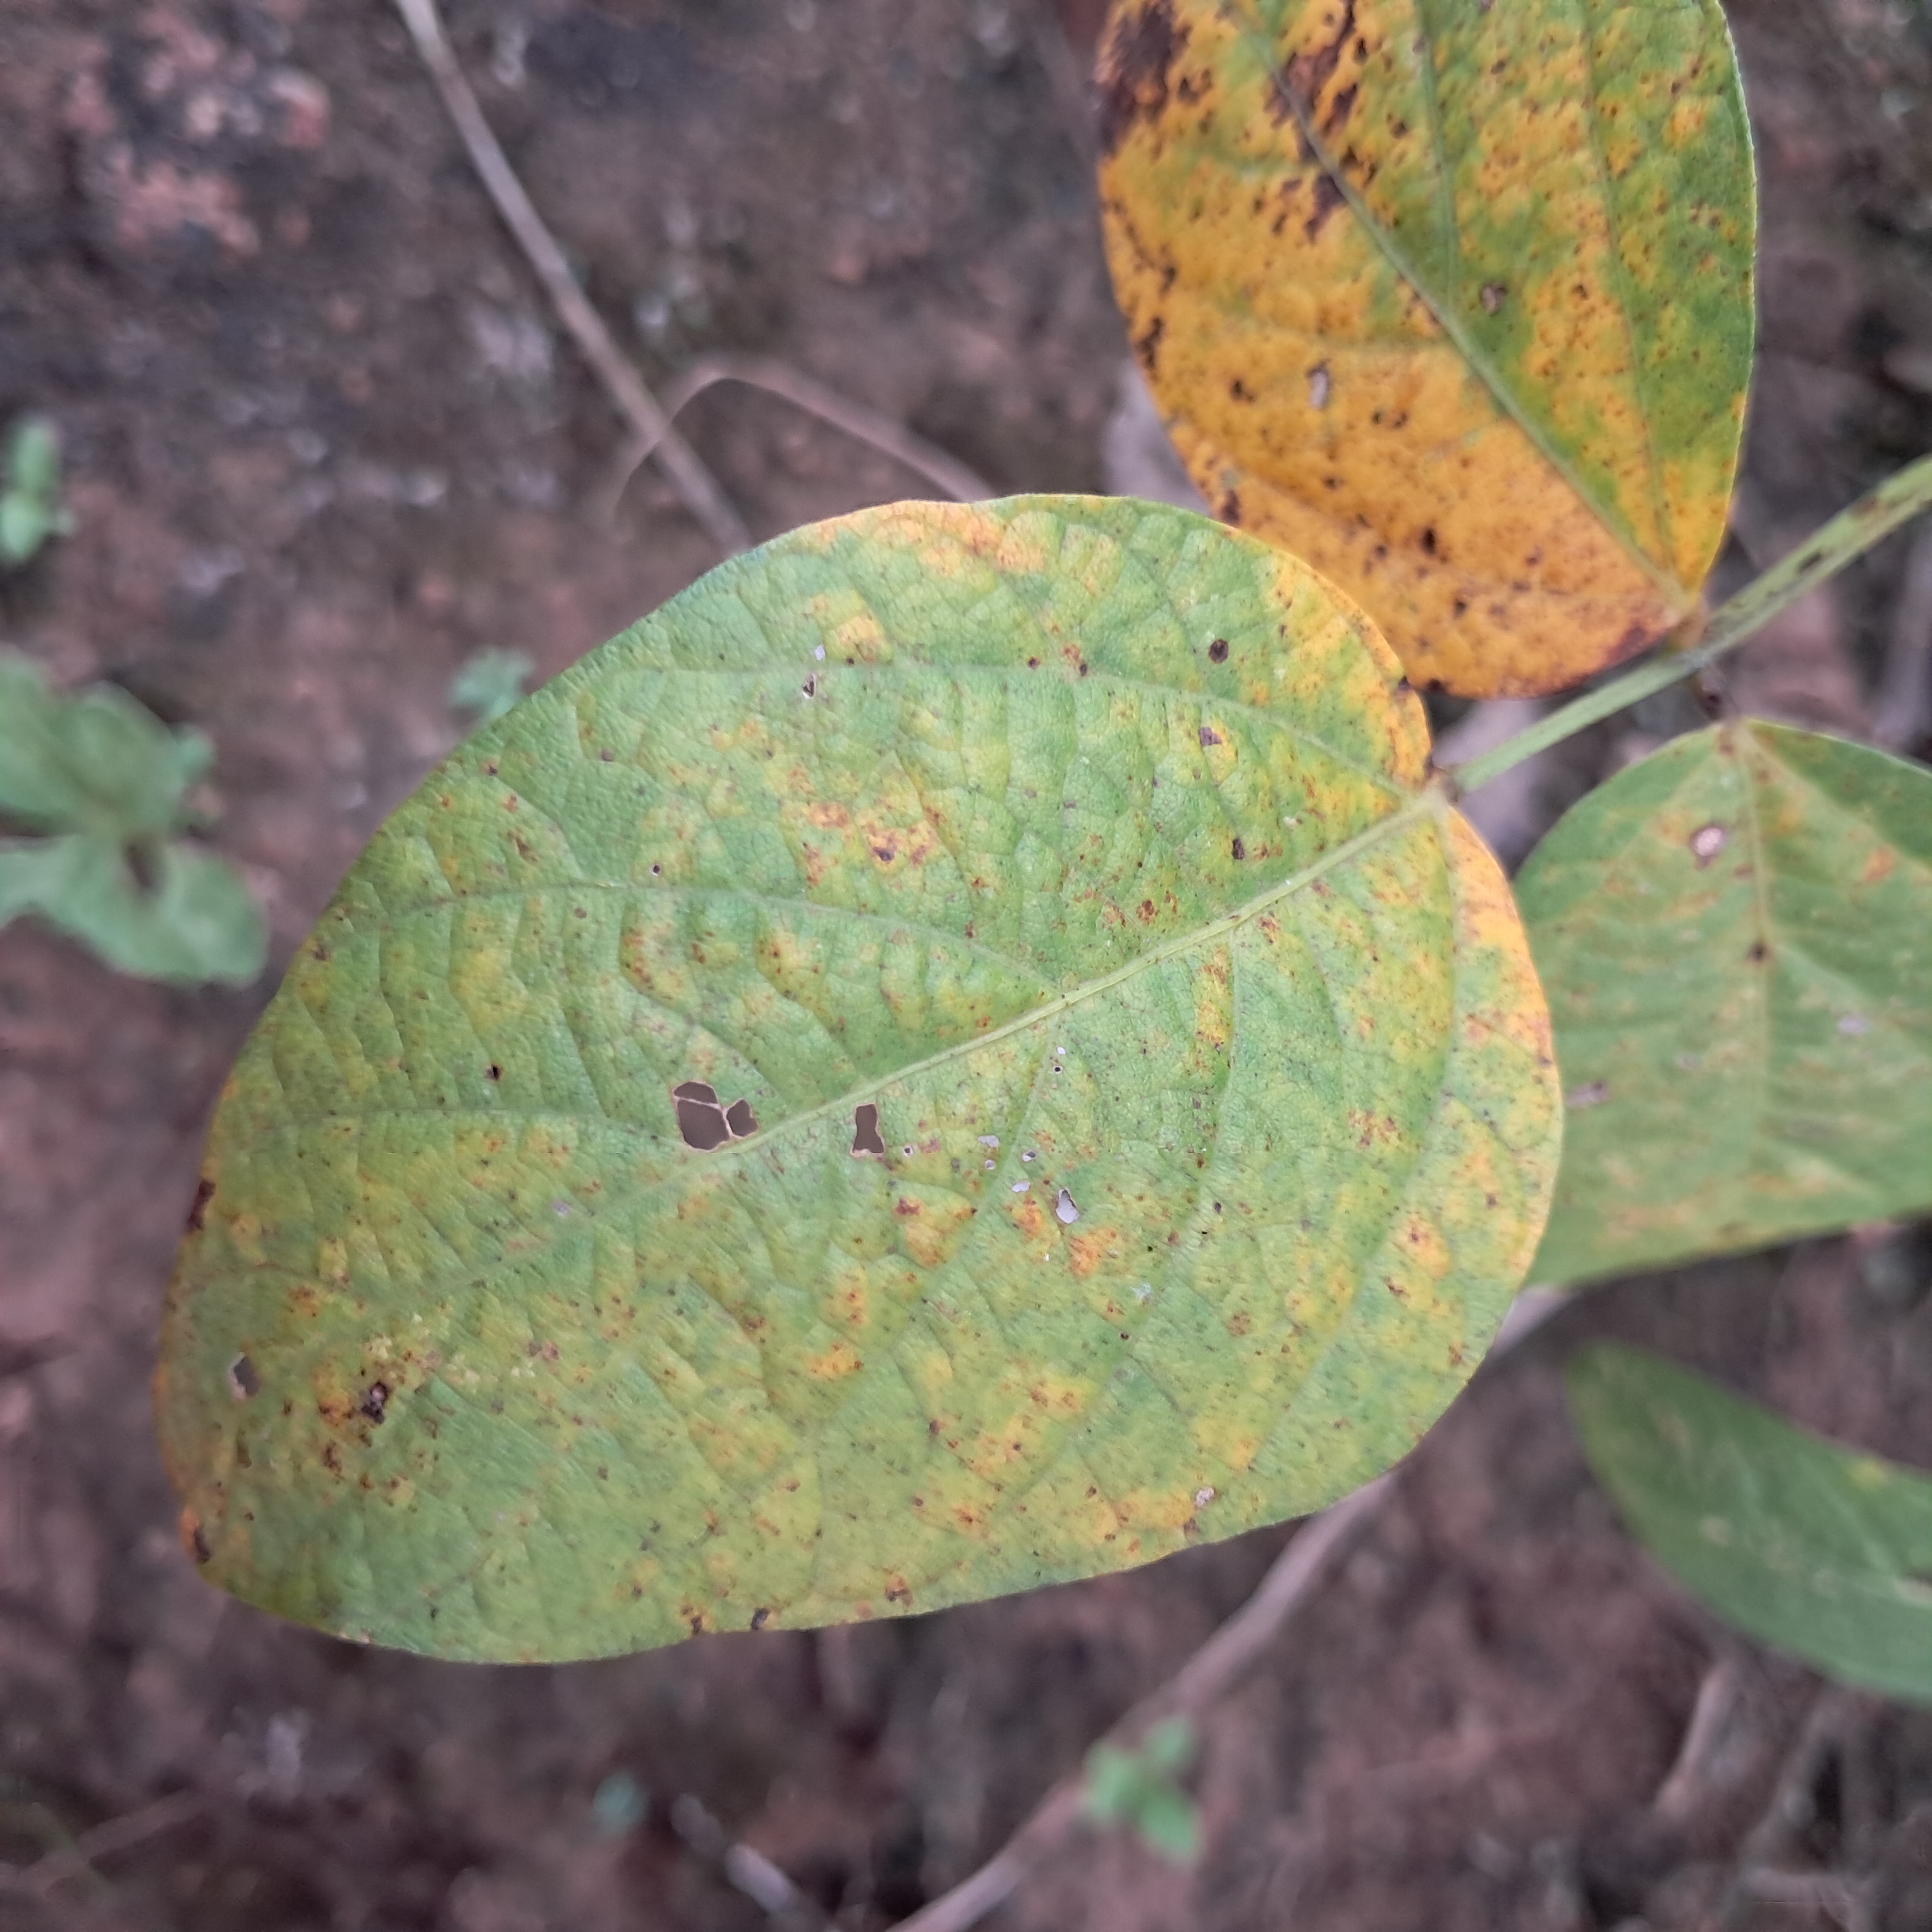
Label: Rust